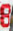
Number: 8